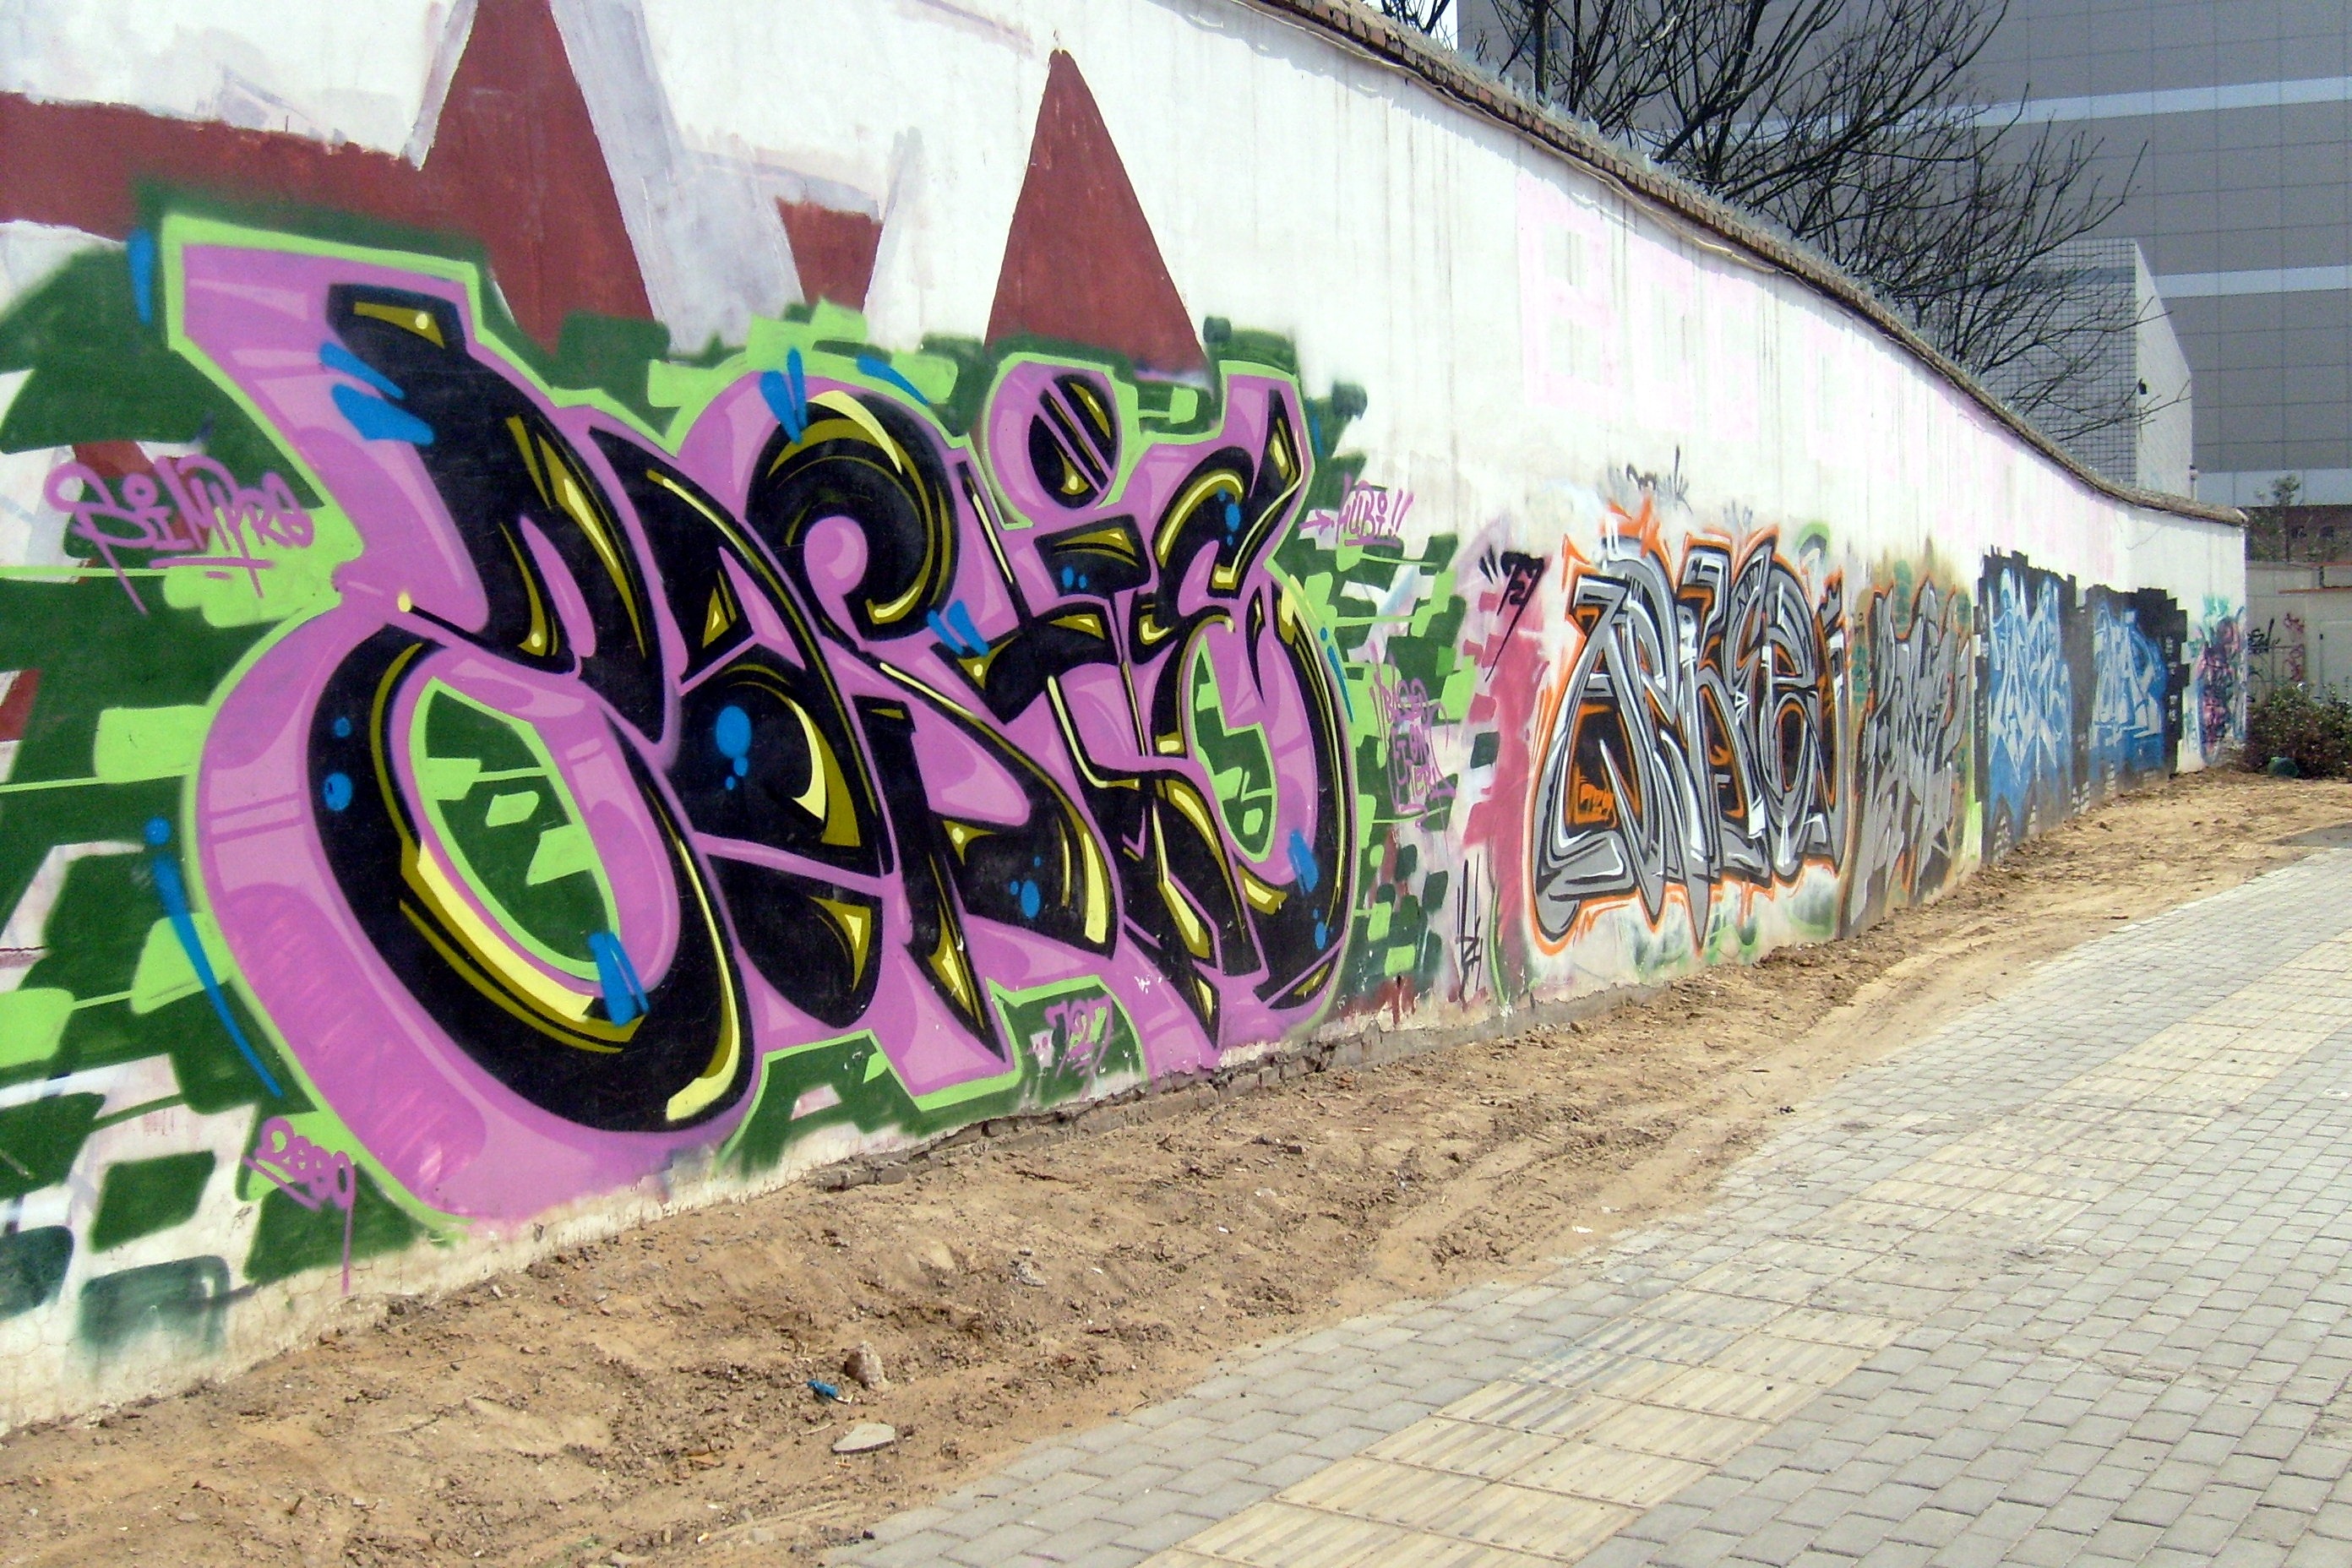
street, spray, paint, graffiti, street art, art, vandalism, sketch, drawing, mural, tag, tagged, mischief, urban area